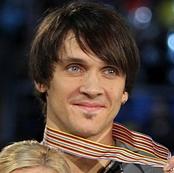
Age: 27